Alamance Hotel

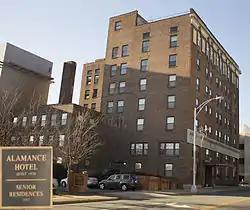

Alamance Hotel is a historic hotel located at Burlington, Alamance County, North Carolina. It was designed by architect Charles C. Hartmann and built in 1924. It is a seven-story, brick sheathed building in the Classical Revival style. It features terra cotta ornamentation, a brick parapet, and stuccoed panels at the uppermost floor.